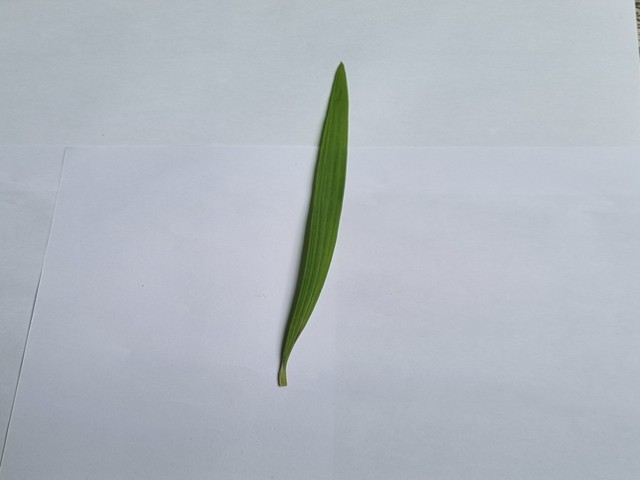
Plant: betal